David Corn

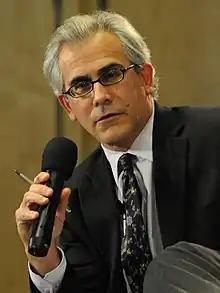
Corn in 2010

He was the Washington editor for "The Nation" and has appeared regularly on FOX News, MSNBC, National Public Radio, and BloggingHeads.tv. He joined "Mother Jones" in 2007. Corn appeared on FOX News more than sixty times, according to a tally by "Politifact.com", before becoming a commentator on MSNBC.